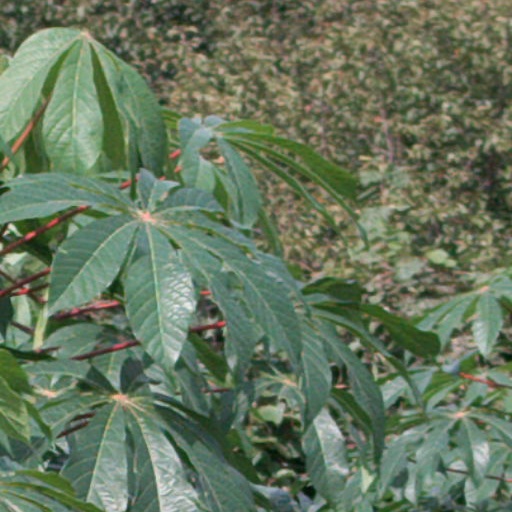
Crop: cassava